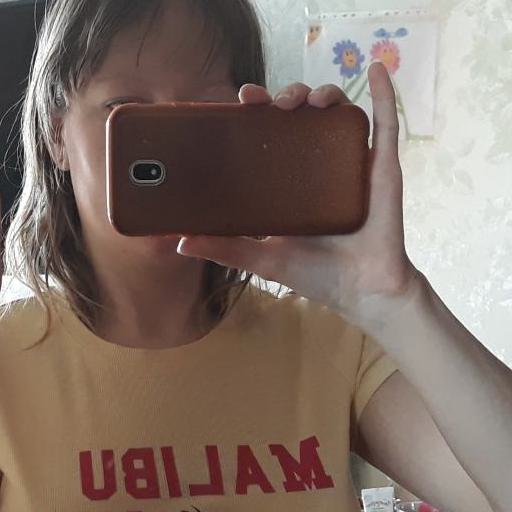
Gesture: no_gesture